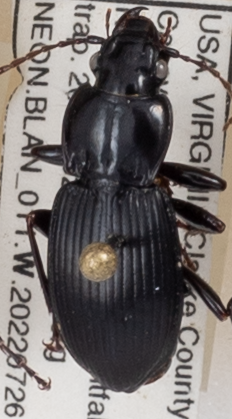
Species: Cyclotrachelus sigillatus
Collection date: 2022-07-26
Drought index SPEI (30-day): -0.198
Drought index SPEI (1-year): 0.38
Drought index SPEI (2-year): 0.534